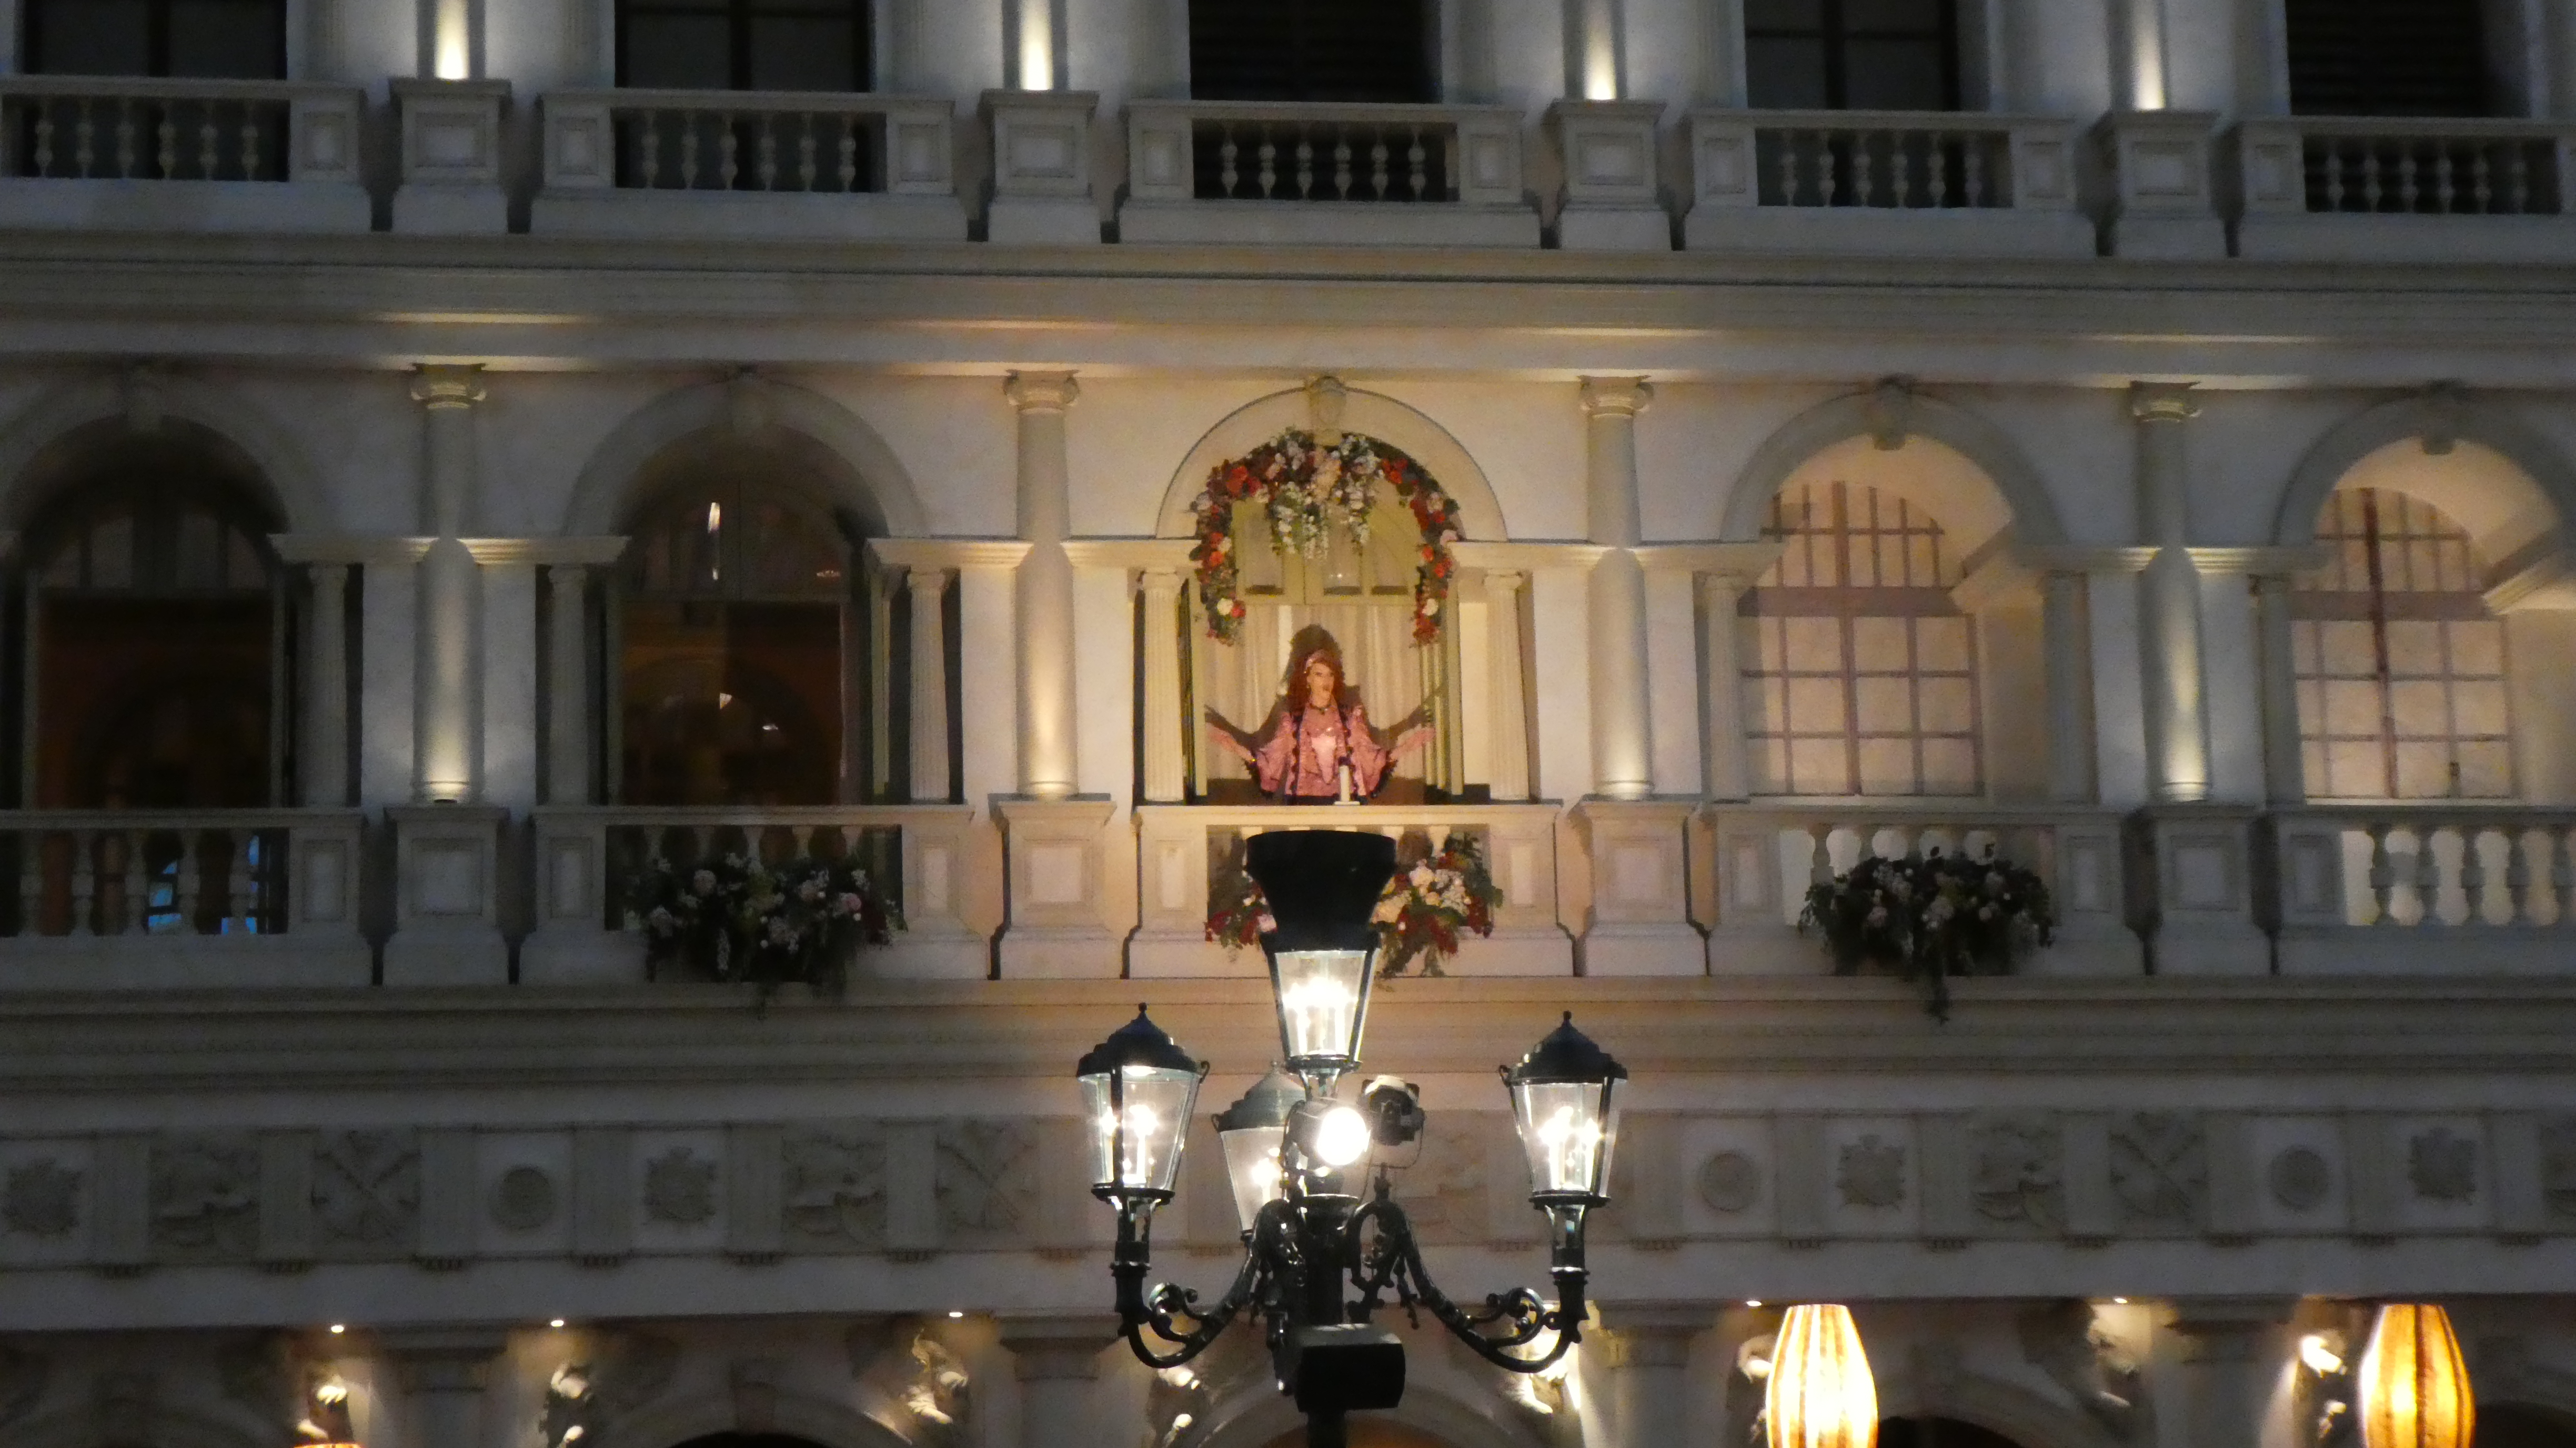
las vegas, lighting, building, architecture, palace, religious institute, facade, symmetry, light fixture, arch, classical architecture